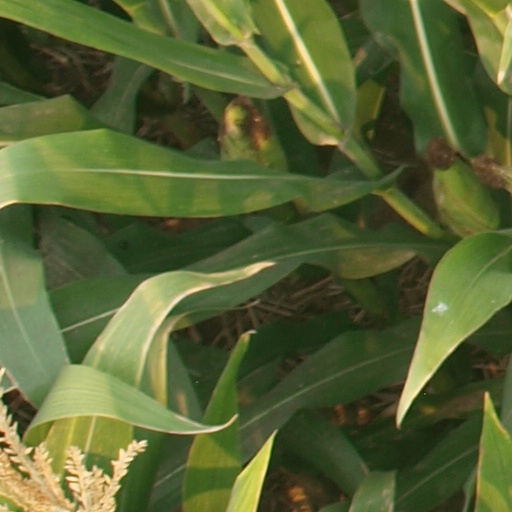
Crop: maize; corn